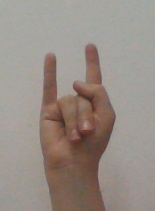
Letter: la